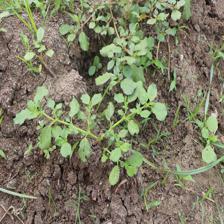
Label: BroadLeafWeed